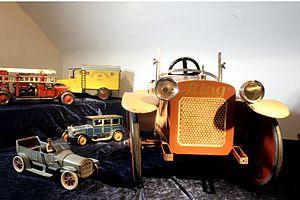
Bing ou Gebrüder Bing est une entreprise allemande fondée par les frères Ignaz et Adolf Bing en 1863 à Nuremberg. À l'origine, l'entreprise fabrique des ustensiles de cuisine en métal, par la suite, elle se spécialise dans la fabrication de jouets fonctionnant à la vapeur. Elle ferme ses portes en 1933.